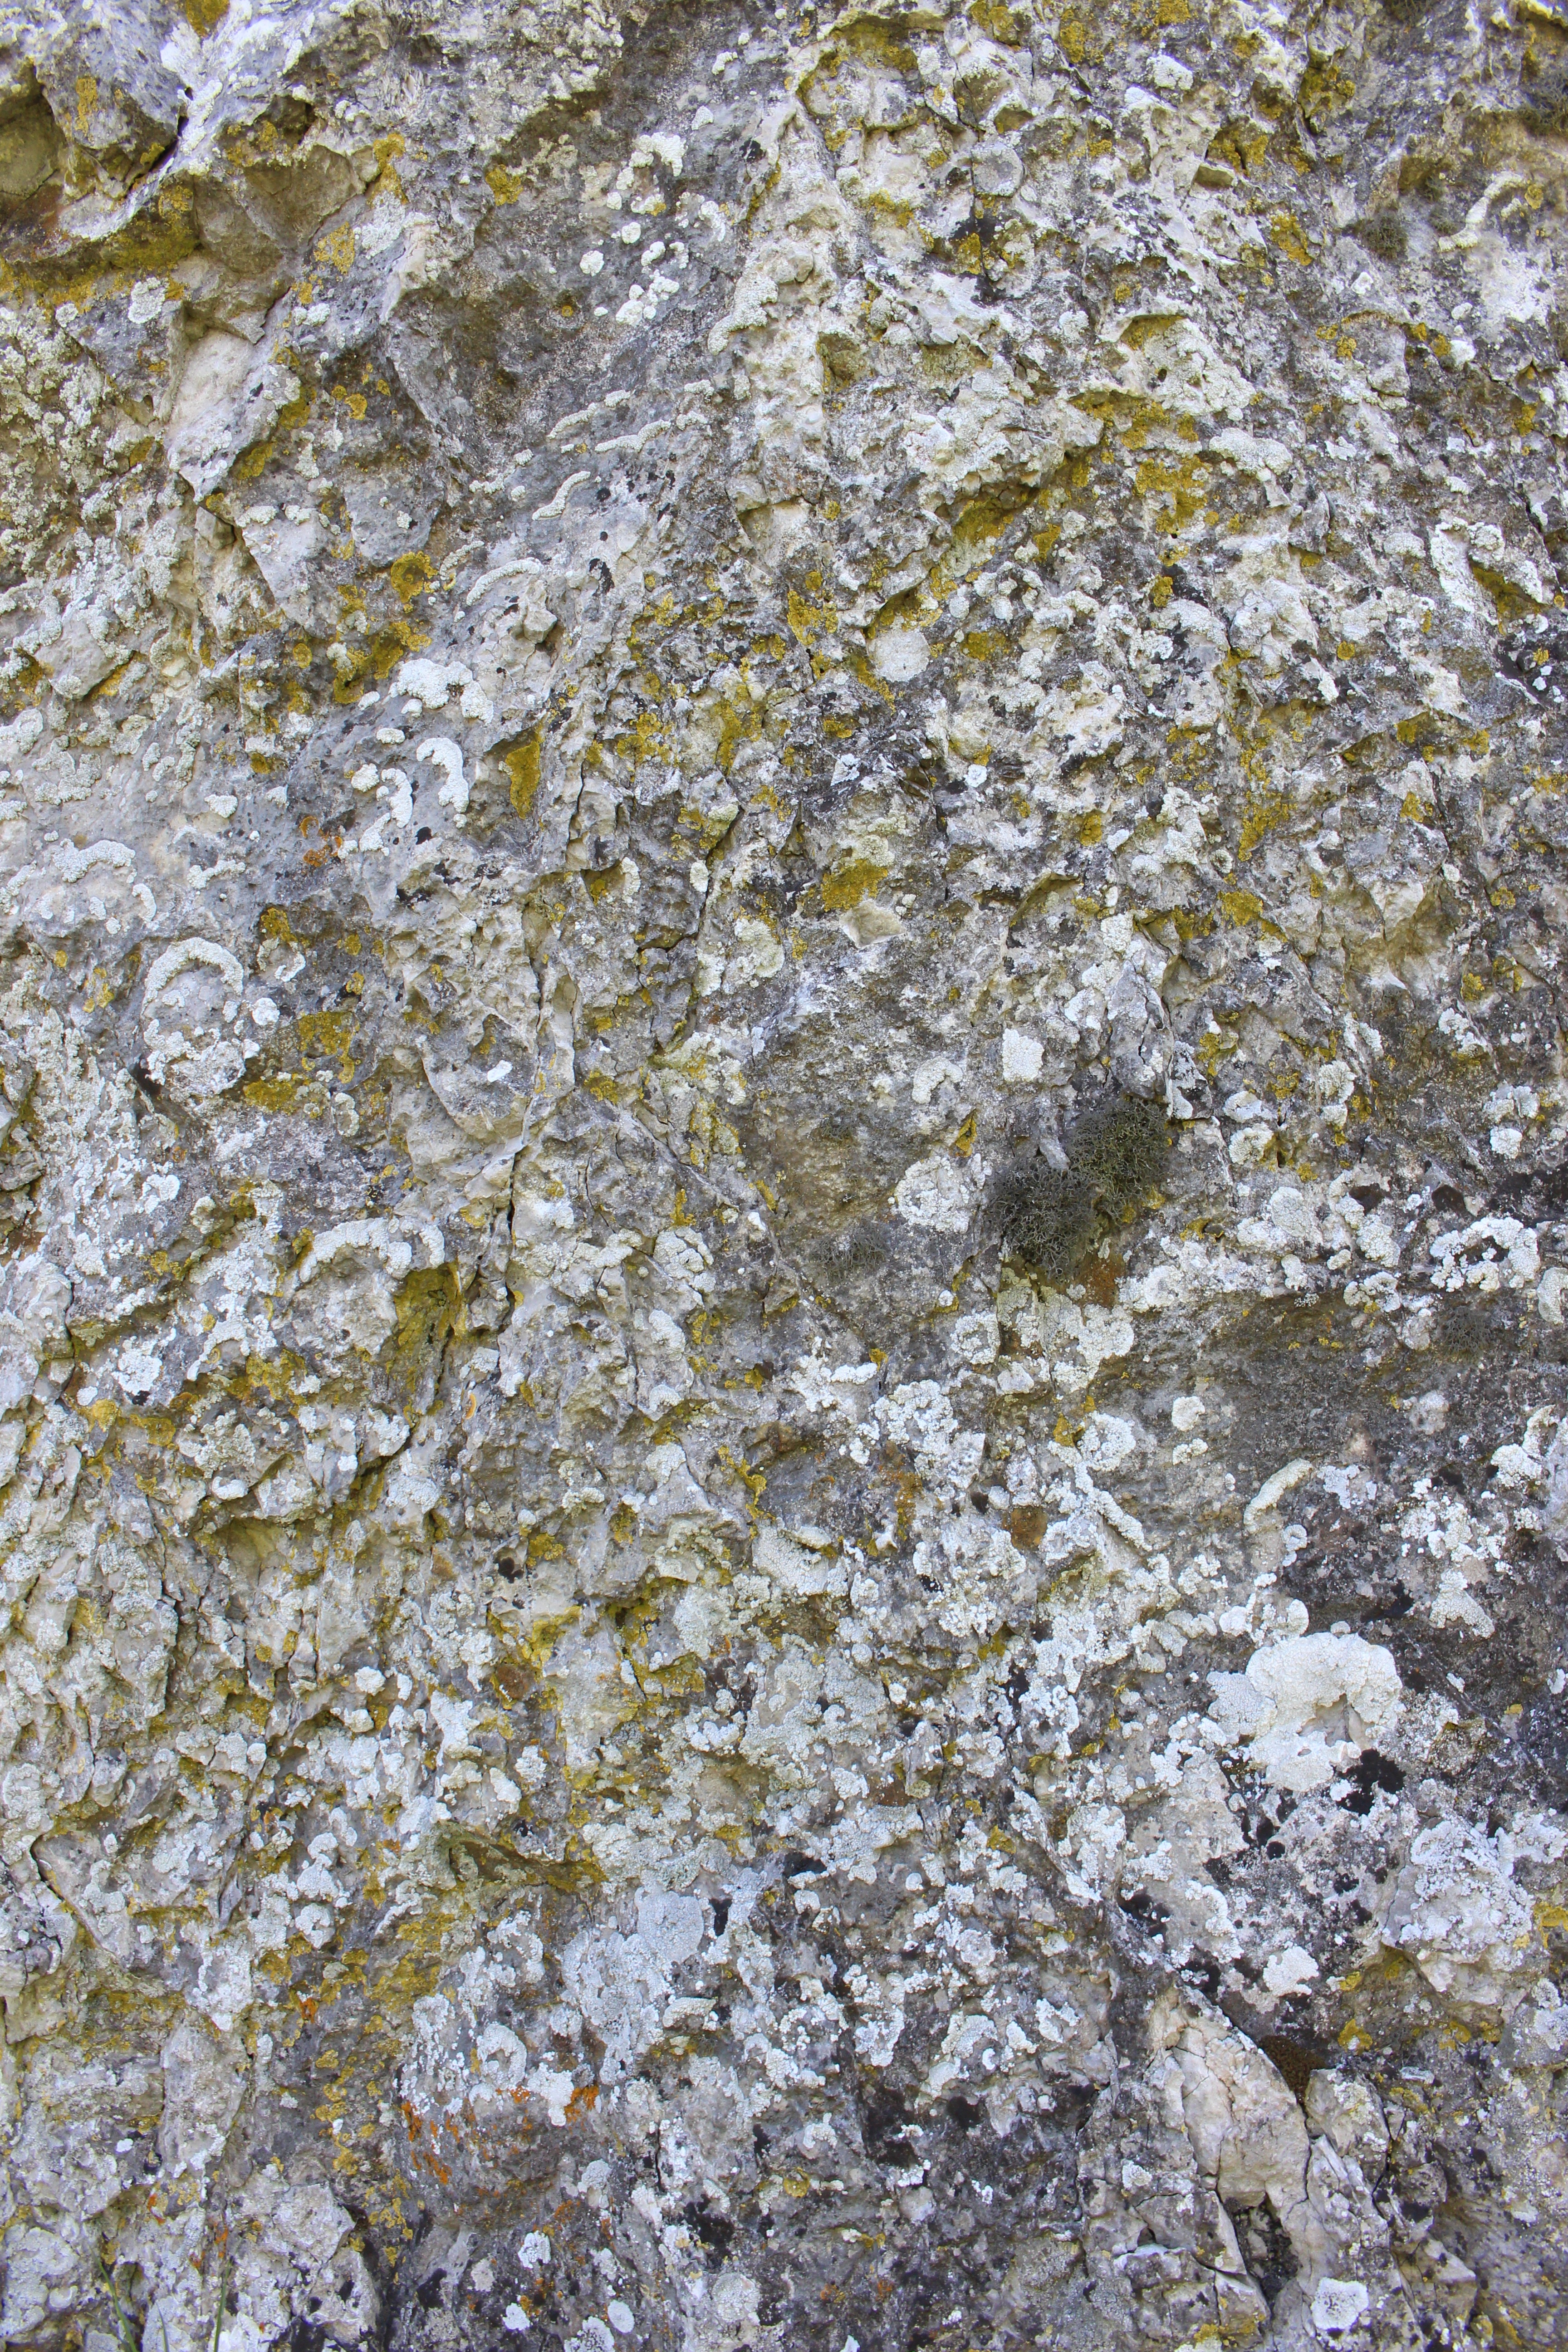
tree, nature, rock, branch, winter, plant, wood, texture, leaf, flower, frost, trunk, wall, stone, desktop, soil, season, material, background, road surface, background is, woody plant